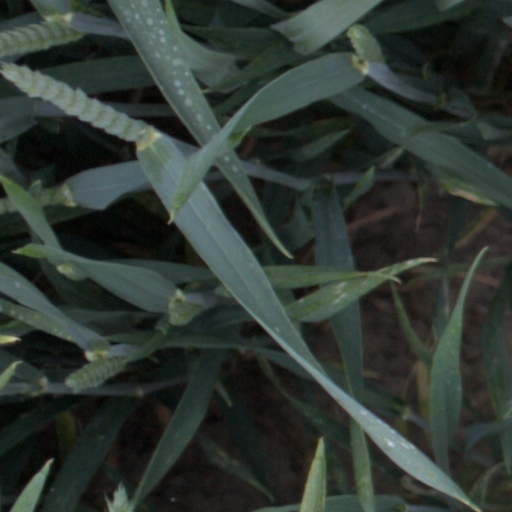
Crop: wheat